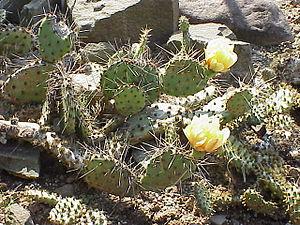
Opuntia est un des principaux genres de la famille des cactus avec près de 250 espèces.